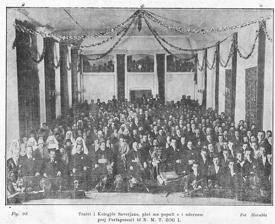
Building: National Theatre (Albania)
Country: Albania
Year built: 1939
Former theatre in Tirana, Albania National Theatre Teatri Kombëtar Address Tirana Albania Coordinates 41°19′35″N 19°49′14″E / 41.3265°N 19.8205°E / 41.3265; 19.8205 Owner State owned Construction Opened 1939 Demolished 2020 Website tkob .gov .al The National Theatre of Albania ( Albanian : Teatri Kombëtar ) was the main theatre in Tirana , Albania . In March 2020, the National Theatre of Albania was selected by Europa Nostra among the 7 most endangered monuments in Europe , as an exceptional example of modern Italian architecture from the 1930s and one of the most prominent cultural centers in Albania, facing impending threat of demolition. On 17 May 2020, the National Theatre building was demolished. History Interior view of Teatri i Kolegjit Severian in Shkodër, built in 1890. The first theatre play in Albania was organised in Gjirokastër in 1874. The first theatre building Salla e Kolegjit Severian with 450 seats was built in Shkodër in 1890, by the Order of Jesuits. The National and Experimental Theater Complex was a historical artifact that witnessed many events related to the creation of the Albanian theater, but has also served as the stage for artistic, academic, and political events in post-World War II Albania. The complex presented various historical layers of interventions that attested to different architectural and engineering styles and approaches of the time. It represented an important stage in the history of urban planning and modern architecture, especially after the long Ottoman period that did not include such concepts of urban planning. The National Theater building started as the Italian-Albanian Circle named "Circolo Scanderbeg". Until its demolition, it was the first construction of a cultural and sport complex that preserved its cultural function. The materials and techniques applied in this construction were considered innovative for Italy and beyond at European level. After its opening, the "Savoy" Theater, known in the 1940s as Kino-Theater "Kosova", became the centre, where the most important cultural institutions would be established in post-war Albania. Given these historical facts, this architectural complex was part of the country's cultural and national identity. The innovative materials — most specifically a material called "Populit" panels, a new material composed of mineralized wood fibers with high strength concrete, was thermally and acoustically insulating. — and techniques applied in this construction were not only used in Albania, but were also considered for Italy and beyond at European level. After its opening, the "Savoy" Theater, known in the 1940s as the Theater of Kosovo, after 1945 (at the end of World War II) as "the National" and "National Theater" in modern times, became the center where some of the most important cultural institutions would be established in post-war Albania. Given these historical facts, this architectural complex is part of the country's cultural and national identity. The interventions of 1950–1954 proved the engagement of some of the most prominent architects after World War II in the country, such as A. Lufi, S. Pashallari, and others. Also, the presence of working groups of Soviet architects like D. Vasiliev shows the impact of Soviet neoclassicism on the increased volume of internal courtyard closure, which remained in good shape until the building's destruction. Engineers and architects engaged in additional projects and structures (after 1945) and the solutions they apply demonstrate not only their care for the harmonization of the structures of the different phases, but at the same time these interventions prove to us today the political changes in the country by applying techniques and materials different from those of the autarchy period. The complex was a turning point on the monumental axis, as it is the first rationalist object after a period of neoclassical construction. It is also one of the first rationalist buildings in Albania. The facility was first realized with prefabricated elements and innovative materials at the time, not only in Albania but also beyond. The cultural and sports complex is also the first facility with the pool still existing in the atrium. Scholars classify it as a rationalist building with the influences of Sant Elia and De Chirico's futurism and paintings. It was later called the Kosovo Movie Theater ( Albanian : Kinema Teater Kosova ). The inauguration and naming to Professional Theater of the State ( Albanian : Teatër Profesionist i Shtetit ) occurred on 24 May 1945. Later the theater was called Popular Theater ( Albanian : Teatri Popullor ). It held that name until June 1991 when it was called 'National Theater'. Protest and demolition Main article: National Theatre of Albania protests The demolition of the Albanian National Theater building in 2020 In 2018, the Albanian government , under Prime Minister Edi Rama , decided to demolish and replace the theater with a new building designed by Bjarke Ingels Group . The National Theatre was relocated to a temporary modern venue named ArTurbina located on Sami Frasheri Street in Tirana. Plans of the authorities for a new building for the national theater were criticized by artists, professionals and citizens, which led to protests , a largely signed open letter and also the declaration of the historic building as one of the 7 Most Endangered Heritage Sites in Europe by Europa Nostra . In May 2020, more than 20 Members of the European Parliament, including Michael Gahler, David Lega, Johann Wadephul, Doris Pack and Ramona Strugariu, condemned the planned demolition of the historical building. The President of the European Council, Donald Tusk, along with the Swedish, German and British Embassies in Tirana, spoke against it as well. National Theater is considered one of the most significant monuments of autarchy period in Albania at the beginning of 20th century National Theatre of Albania photographed the day of the occupation by artists and actors Regardless of constant protest by Albanian artists together with the political opposition, the demolition of the National Theatre of Albania started approximately on 4:30 am of the 17th of May 2020. The area was overrun by the State Police as they forcibly evacuated every person in the area protesting and detained many artists and high members of the Albanian opposition. Soon after the demolition started, people started gathering in the main boulevard just before the Ministry of Internal Affairs and the National Theatre to protest its demolition. This protest led to numerous other detainments due to the prohibition of gatherings and protests as per COVID-19 restrictions by the Government. Aftermath On the 5th of May, 2023, the Tirana Municipal Council approved the transfer of a 1,266 sq.m plot next to the National Theater to Fusha, as part of a deal involving 50% of the floor space in any future constructions on the site. This decision aligned with a proposal made by Shkëlqim Fusha as early as 2020. However, in March 2024, it came to light that Fusha intended to construct a 23-story building on the property, contradicting previous guarantees made by Prime Minister Rama and Mayor Veliaj. Staff Playwrights Dionis Bubani Dritëro Agolli Fadil Paçrami Spiro Çomora Sulejman Pitarka Teodor Laço Theatre Directors Andon Pano Andrea Malo Drita Agolli Esat Oktrova Kujtim Spahivogli Mihal Luarasi Pandi Stillu Pirro Mani Sokrat Mio Xhemal Broja Zina Andri Henri Çuli Actors Agim Qirjaqi Ahmet Pasha Anastas Kristofori Andon Qesari Bujar Lako Antoneta Papapavli Besa Imami Drita Haxhiraj Drita Pelingu Edi Luarasi Edmond Budina Elia Zaharia Fatos Haxhiraj Ferial Alibali Genti Deçka Gjon Karma Ilia Shyti Laert Vasili Lazër Filipi Loro Kovaçi Luan Qerimi Kadri Roshi Sandër Prosi Margarita Xhepa Marie Logoreci Ndrek Luca Mihal Popi Ndriçim Xhepa Neritan Liçaj Pavlina Mani Reshat Arbana Robert Ndrenika Roland Trebicka Roza Anagnosti Pjetër Gjoka Prokop Mima Shkëlqim Basha Sulejman Pitarka Viktor Gjoka Violeta Manushi Yllka Mujo Ina Gjonci Shows Our Land ( Albanian : Toka Jonë ) Hamlet ( Albanian : Hamleti ) The Mayor ( Albanian : Prefekti ) Intrigue and Love ( Albanian : Intrigë e Dashuri ) The Fisher's Family ( Albanian : Familja e Peshkatarit ) The Mountains' Girl ( Albanian : Cuca e Maleve ) A Bridegroom at Fourteen ( Albanian : 14 vjec dhender ) After Death ( Albanian : Pas vdekjes ) The Auditor ( Albanian : Revizori ) King Lear ( Albanian : Mbreti Lir ) Arturo Ui ( Albanian : Arturo Ui ) Korçë 's Karnivals ( Albanian : Karnavalet e Korçës ) The Foreign Herth ( Albanian : Votra e huej ) The Fox and the Grapes ( Albanian : Dhelpra dhe rrushte ) Bernarda Alba ( Albanian : E Vërteta e Spanjës”(Bernarda Alba) ) The Lady of the Inn ( Albanian : Zonja e Bujtinës ) Artan ( Albanian : Artani ) Everybody's Roof ( Albanian : Çatija e të gjithëve ) The Second Face ( Albanian : Fytyra e dytë ) Njeriu që pa vdekjen me sy ( Albanian : Pas vdekjes ) The General of the Dead Army ( Albanian : Gjenerali i Ushtrisë së Vdekur ) The seven people from Shale ( Albanian : Shtate Shaljanet ) The house on the Boulevard ( Albanian : Shtëpia në Bulevard ) The Lady from the City ( Albanian : Zonja nga Qyteti ) On the Trash ( Albanian : Mbi Gërmadha ) The servant of two Sires ( Albanian : Shërbëtori i dy zotërinjve ) The Big Flood ( Albanian : Përmbytja e madhe ) Theatres throughout Albania Albania holds other theatres in Vlorë , Durrës , Shkodër , Fier , Gjirokastër , Berat and Korçë . Kujtim Spahivogli National Experimental Theater of Albania ( Albanian : Teatri Kombetar Eksperimental "Kujtim Spahivogli" ) – Located in Tirana besides the National Theater, its venues are used by mainly young artists with several successful performances throughout the year. Children's Theatre ( Albanian : Teatri i Kukullave ) – The theatre is situated in the center of Tirana . The Albanian name literally means "The Puppet Theatre". The building used to serve as the Albanian parliament before World War II . Another professional Children's theatre is in Korçë, under the A. Z. Çajupi Theatre. See also List of theatres in Albania References